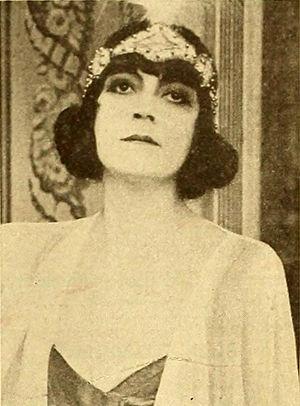
Asta Nielsen est une actrice danoise du cinéma muet.
Un sex-symbol est une vedette symbolisant un certain idéal sexuel qu'il soit féminin ou masculin. Les sex-symbols sont perçus comme possèdant des qualités qui les rendent sexuellement attirants bien que celles-ci soient subjectives.
Un canon dans le domaine des arts visuels, ou canon esthétique, désigne une règle de proportions des dimensions des membres permettant d'obtenir une beauté idéale en sculpture et en peinture. Par extension, on désigne par canon de beauté les caractères considérés comme constituant la beauté à une certaine époque.